Richmond, Virginia

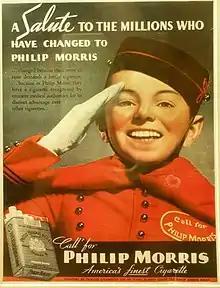
An old advertisement for Philip Morris, now Altria.

As of the census of 2000, there were 197,790 people, 84,549 households, and 43,627 families living in the city. The population density was . There were 92,282 housing units at an average density of . The racial makeup of the city was 57.2% African American, 38.3% White, 0.2% Native American, 1.3% Asian, 0.1% Pacific Islander, 1.5% from other races, and 1.5% from two or more races. Hispanic or Latino of any race were 2.6% of the population.